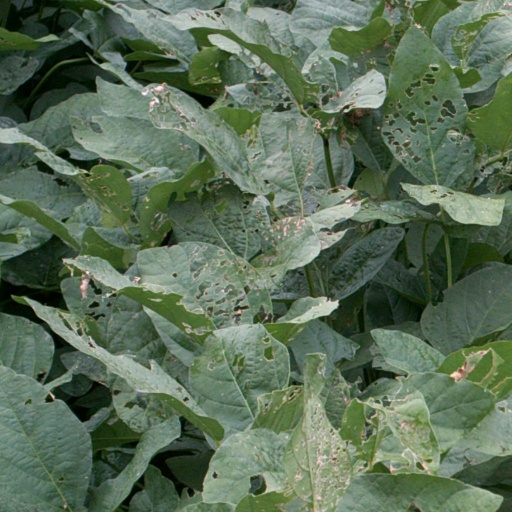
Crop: soybean